History of the United States House of Representatives

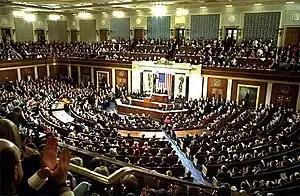
George W. Bush delivered his annual State of the Union address to a joint session of Congress on January 28, 2003, in the House chamber.

The United States House of Representatives, commonly known as the lower chamber of the United States Congress, along with the United States Senate, commonly known as the upper chamber, are the two parts of the legislative branch of the federal government of the United States. Like its counterpart, the House was established by the United States Constitution and convened for its first meeting on March 4, 1789, at Federal Hall in New York City. The history of this institution begins several years prior to that date, at the dawn of the American Revolutionary War.